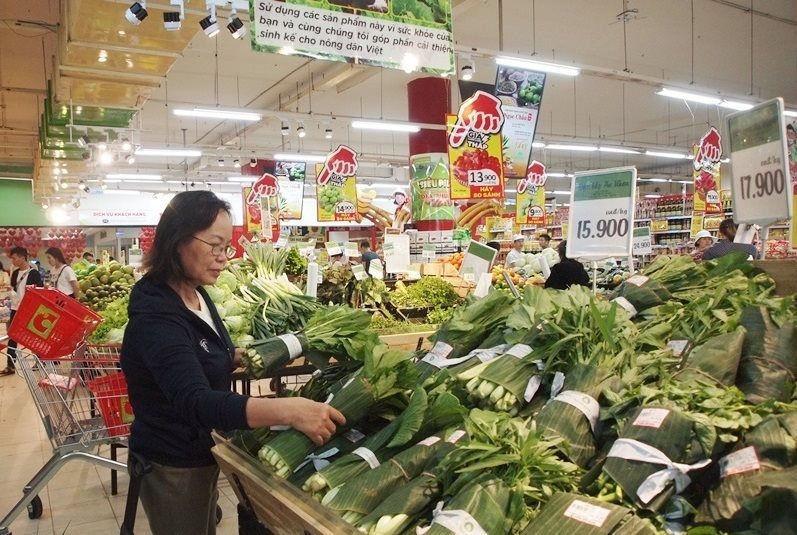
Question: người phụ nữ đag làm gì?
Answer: cô ấy đang lựa rau